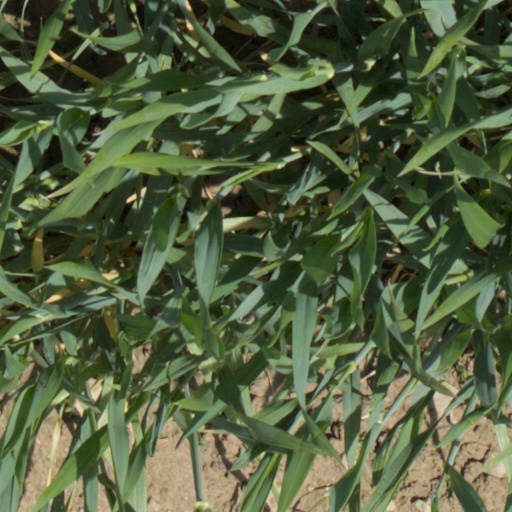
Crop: wheat